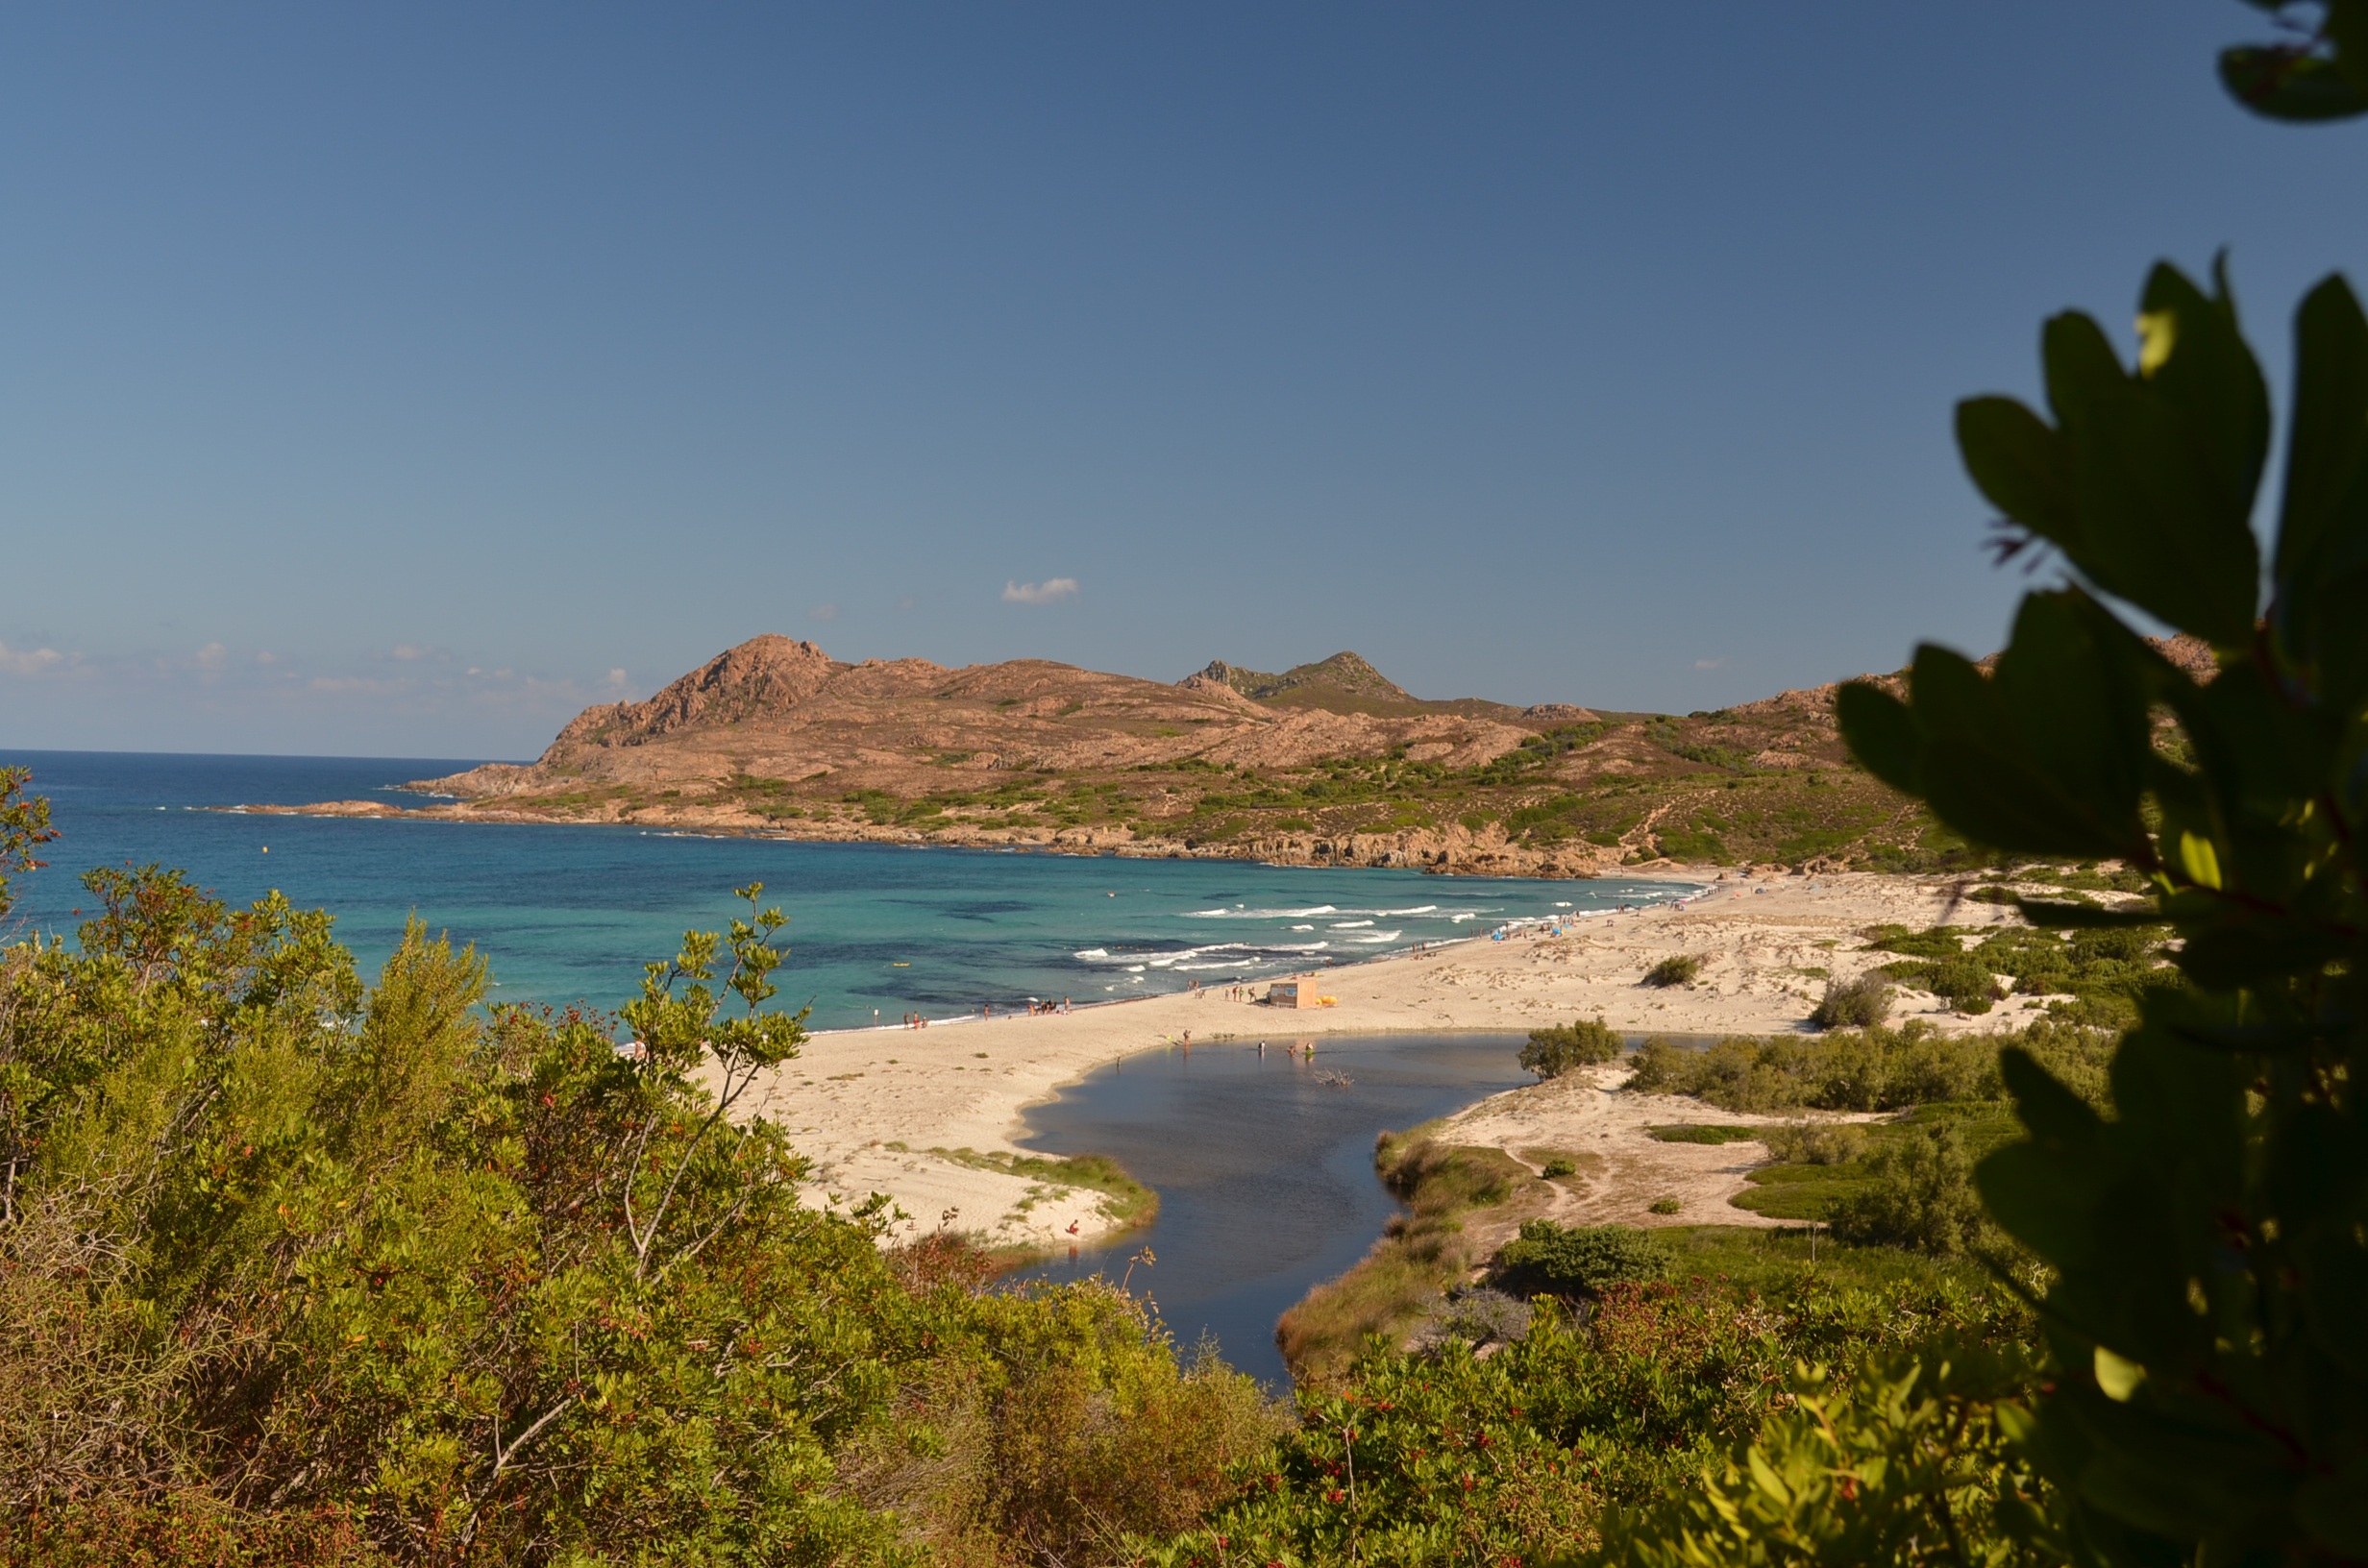
beach, landscape, sea, coast, nature, rock, ocean, shore, lake, summer, vacation, cliff, cove, holiday, bay, blue, terrain, body of water, mountains, cape, corsican, landform, ostricconi